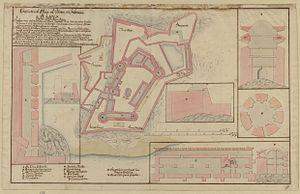
La forteresse de Bohus est un château fort situé sur un îlot du Nordre älv dans le Sud de Kungälv en Suède.